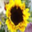
Label: sunflower